Ring of Red

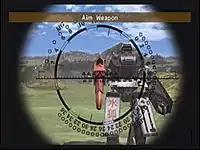
When engaging enemies, a 1st Person view of the scope's reticule appears in order to facilitate attacks. In this case, Ryoko's AFW is on target as a mock enemy during Mission 2 with Yu Kaiho's Aim Weapon Maximum Attack.

Combat takes place in a real-time environment. Players begin with their AFW standing in opposition to the enemy AFW. If either AFW is destroyed, combat ends and the unit is removed from the strategic map. If neither AFW is destroyed within the prescribed time limit, the battle ends in a draw. Units can also end combat by escaping from the battlefield or by engaging in close combat, which automatically ends the match.